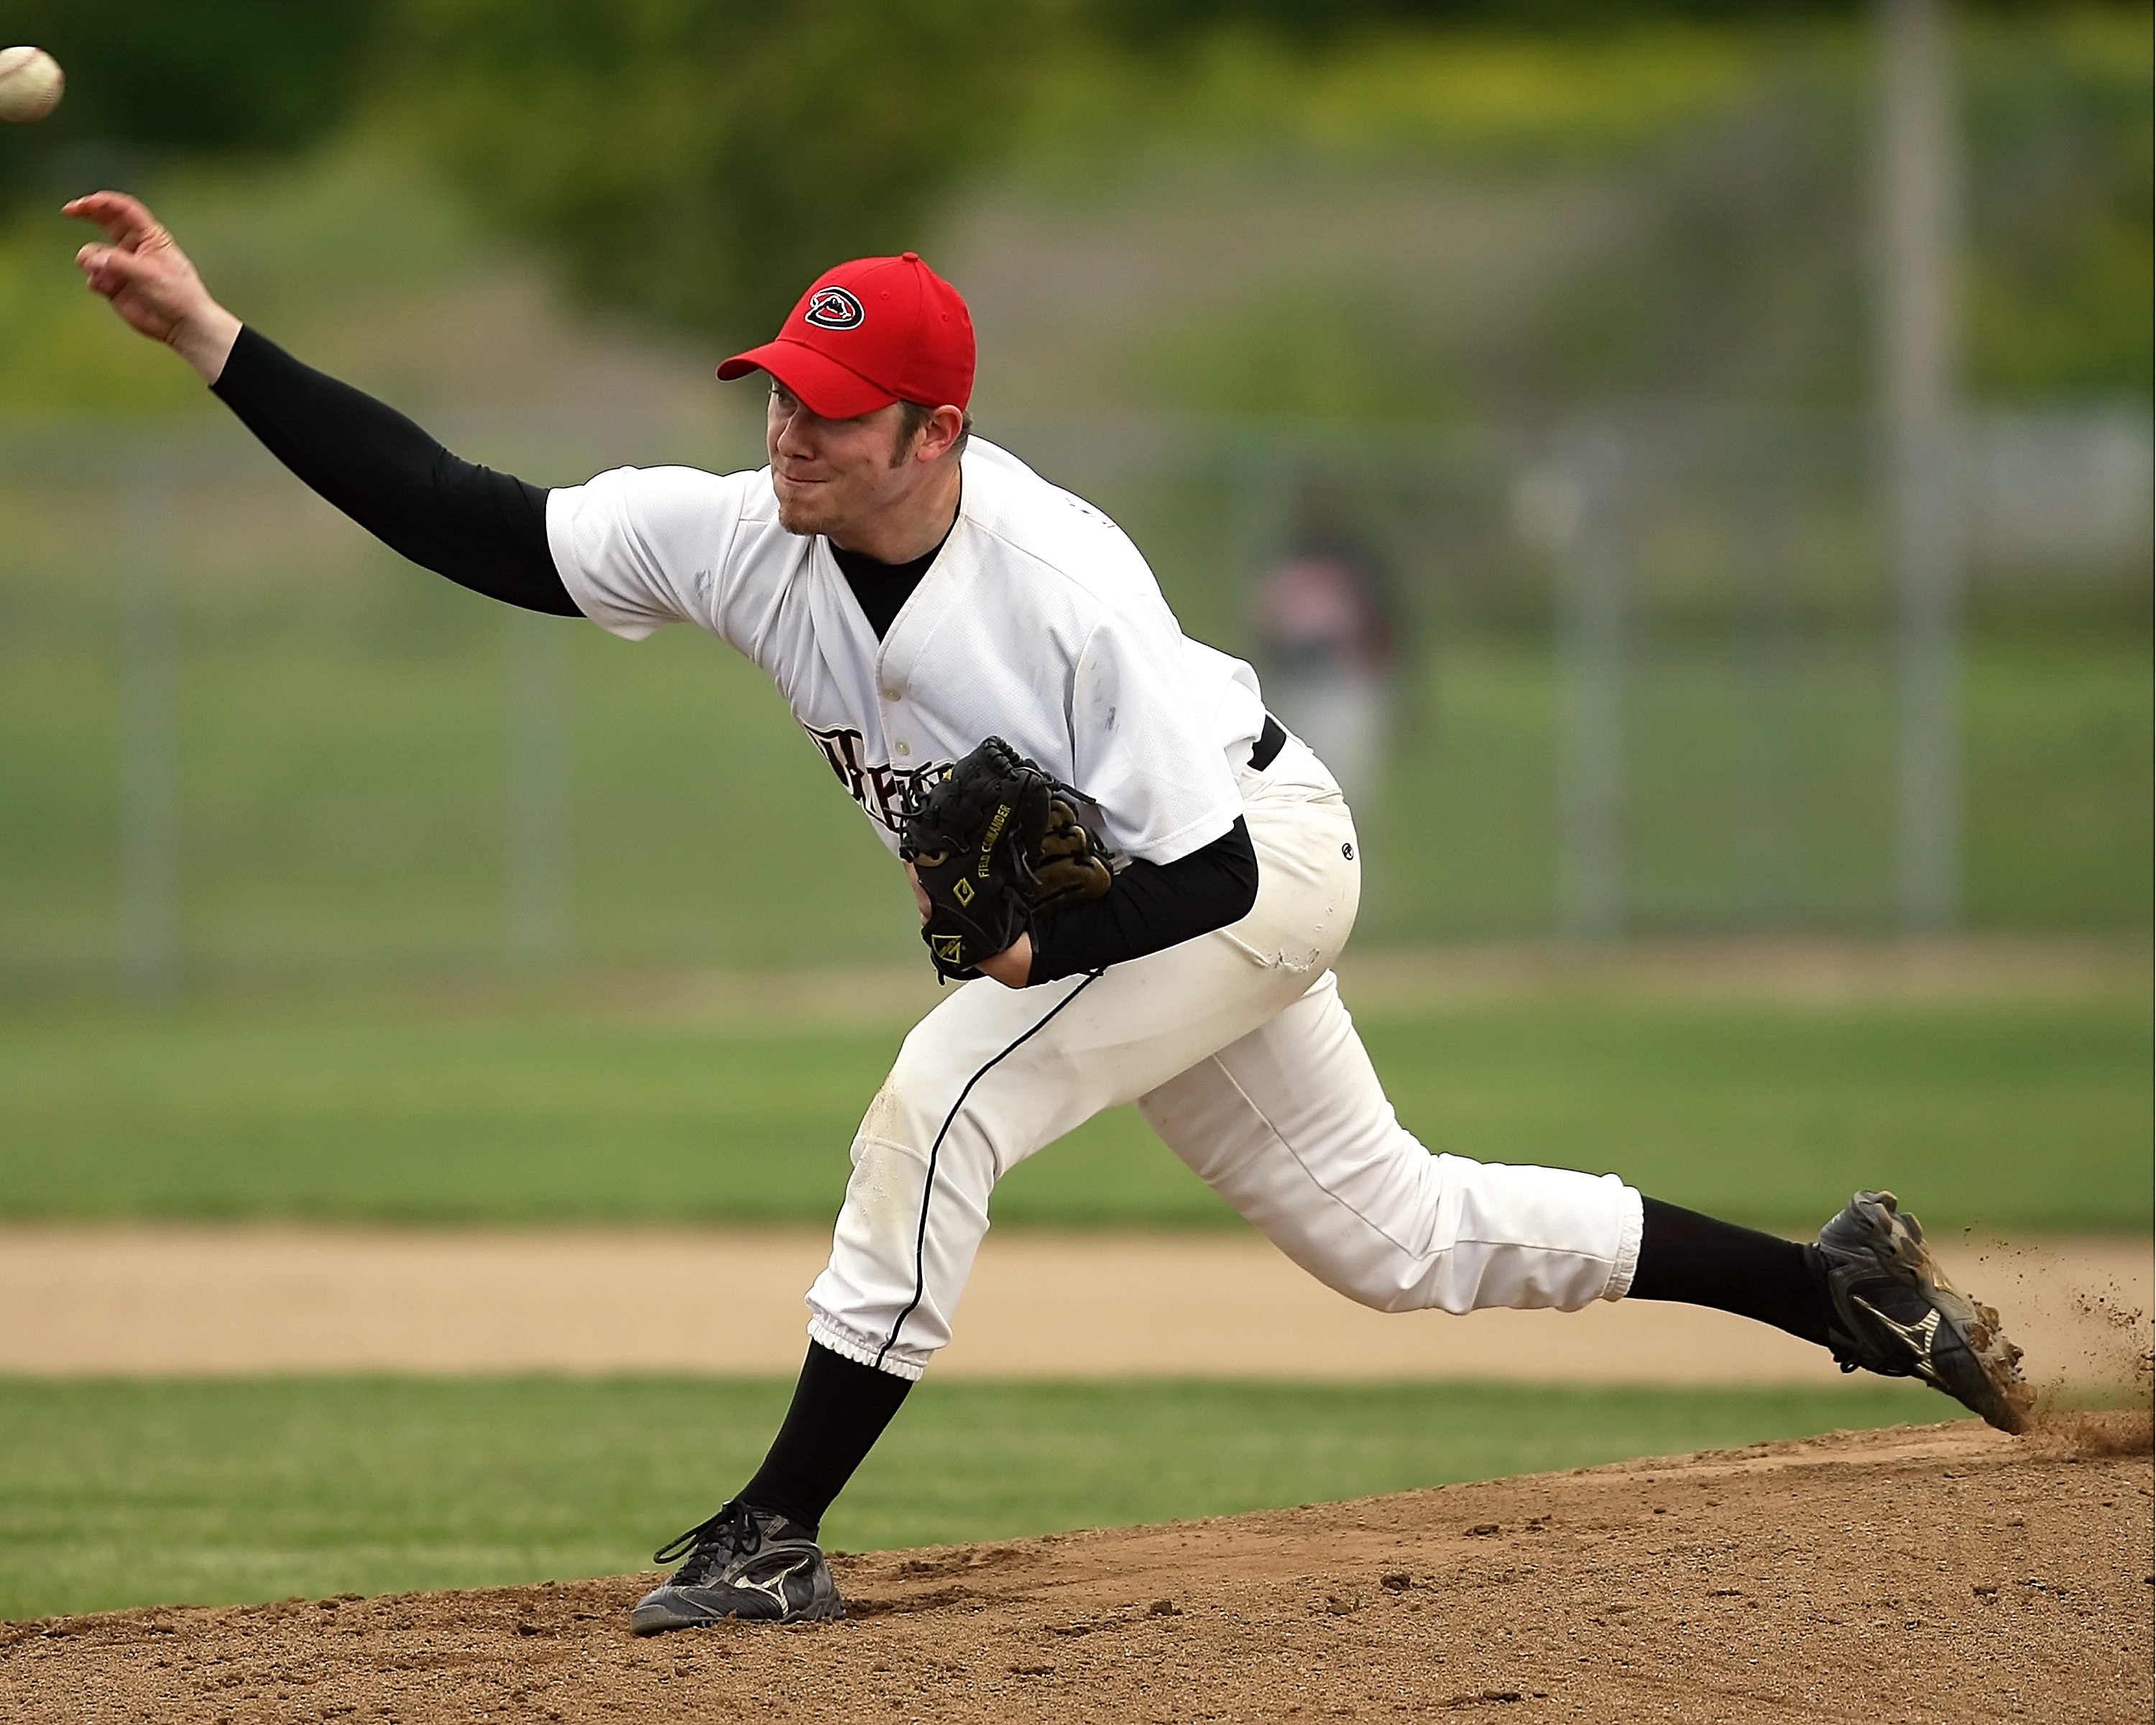
baseball, glove, sport, field, game, action, player, baseball field, pitch, throw, outdoors, competition, focus, sports, pitcher, canadian, ball, uniform, athlete, throwing, mound, baseball player, catcher, pitching, infield, ball game, team sport, pastime, infielder, baseball pitcher, action photo, college baseball, bat and ball games, baseball positions, college softball